3,4-Ethylenedioxythiophene

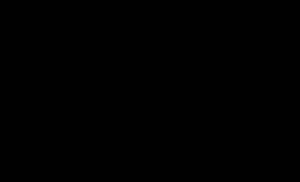
One synthesis of EDOT

EDOT is often prepared from C4 precursors such as butanediol and butadiene via routes that produce the thiophene and dioxane rings in separate steps. Representative is the reaction of 2,3-butanedione, trimethyl orthoformate, and ethylene glycol to form the dioxane. Sulfidization with elemental sulfur gives the bicyclic target.